Saint-Pierre-la-Bourlhonne

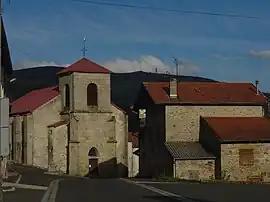
The church in Saint-Pierre-la-Bourlhonne

Saint-Pierre-la-Bourlhonne (Auvergnat: "Sent Pèire de la Borlhona") is a commune in the Puy-de-Dôme "département" in Auvergne in central France.